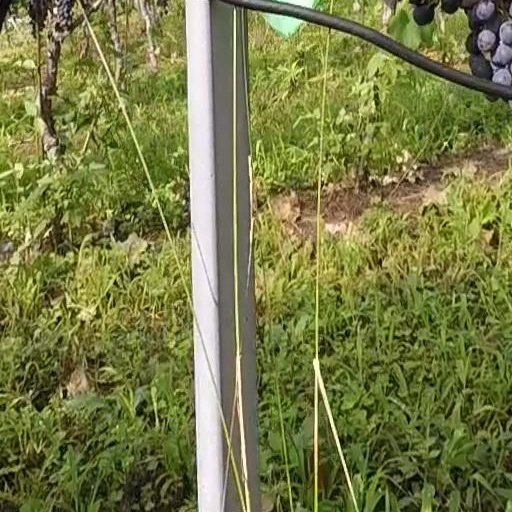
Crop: grape